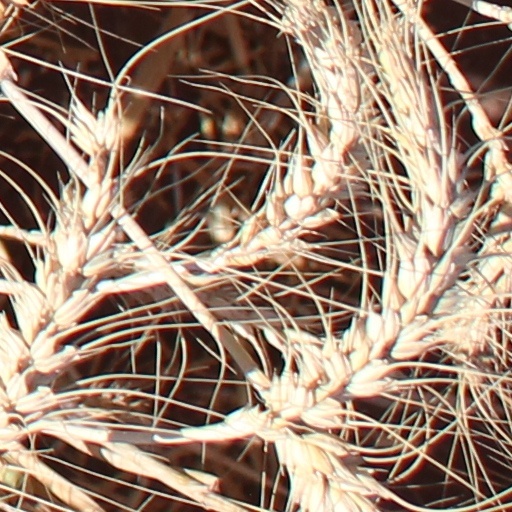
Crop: wheat